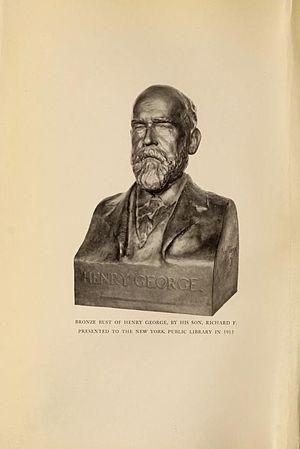
Photographie du buste de Henry George par son fils Richard F. (vers1897)
Henry George est un économiste auto-didacte, auteur et politicien américain qui a élaboré et promu un projet de réforme fiscale basée sur le concept d'impôt unique sur le sol, dans le but de « conformer les arrangements sociaux aux lois naturelles » et de remédier aux inégalités de revenus, au chômage et aux crises économiques qui surviennent paradoxalement avec le progrès.